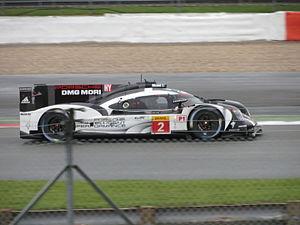
La Porsche 919 Hybrid n°2 aux 6 Heures de Silverstone 2016, en Angleterre.
La Porsche 919 Hybrid est une voiture de course de type Sport-prototypes, appartenant à la catégorie des Le Mans Prototype. Elle est développée par Porsche pour courir dans la catégorie LMP1-H du Championnat du monde d'endurance FIA à partir de la saison 2014. Engagée par l'équipe d'usine Porsche Team, elle a notamment permis à la marque de remporter les 24 Heures du Mans 2015, 2016 et 2017 ainsi que les titres pilotes et constructeurs du championnat en 2015, 2016 et 2017.
Le sport automobile est un sport populaire en Allemagne.
Le Championnat du monde d'endurance FIA 2016 est la cinquième édition de cette compétition. Elle se déroule du 17 avril au 19 novembre 2016. Elle comprend neuf manches dont les 24 Heures du Mans. Porsche est sacré pour la deuxième année de suite, et Ferrari s'offre le titre en GT.